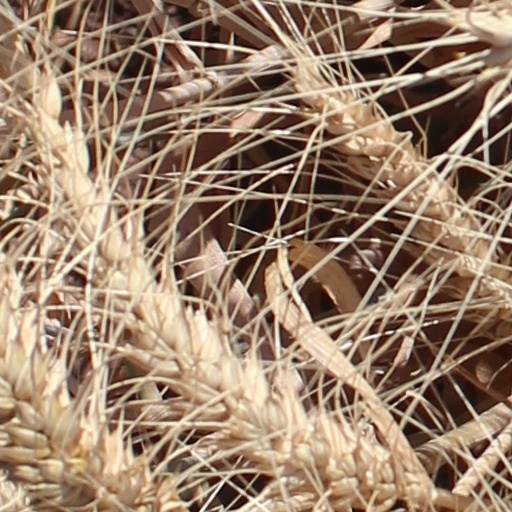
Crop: wheat